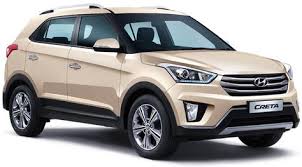
Label: noambulance